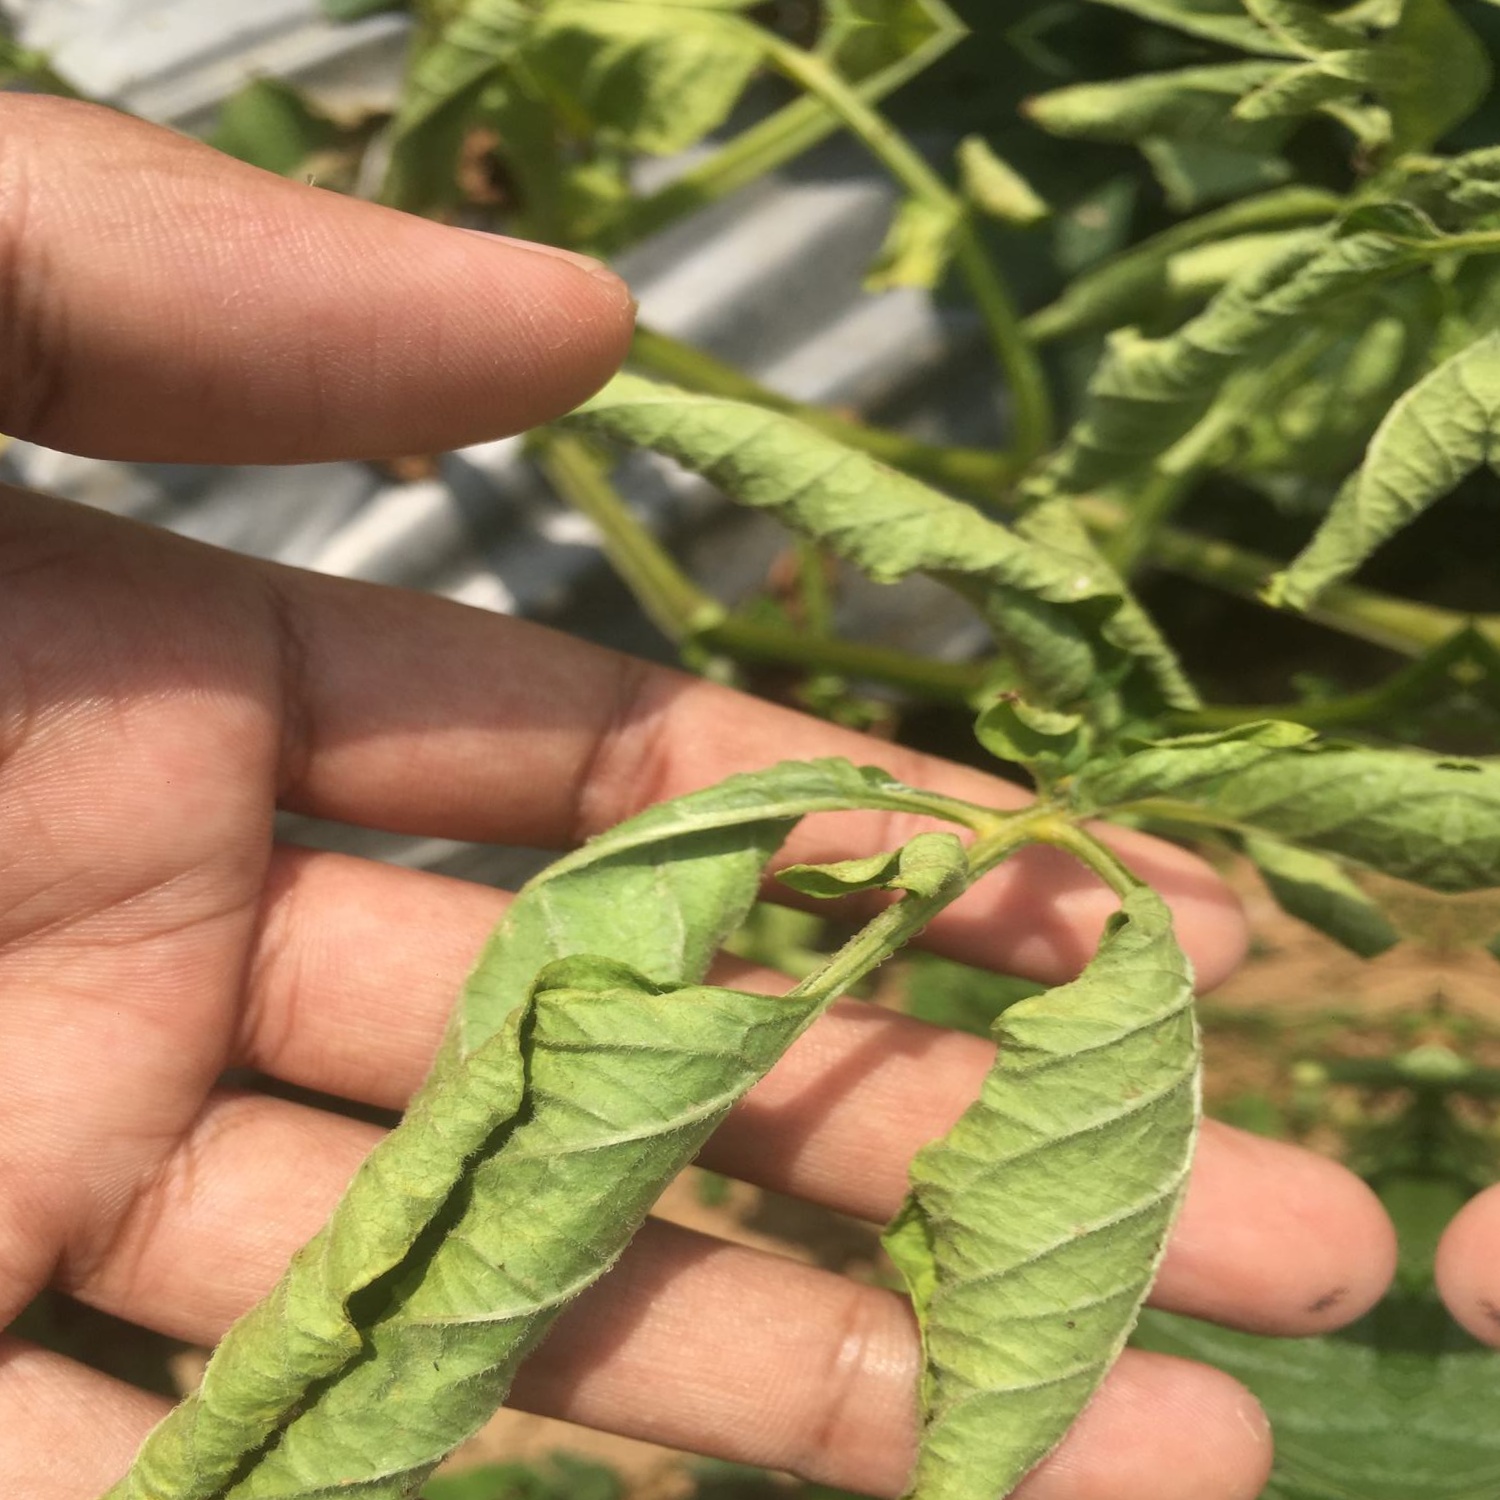
Etiqueta: Pudricion_Parda